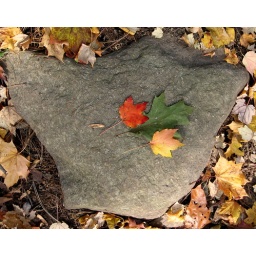
Leaves on a rock in a forest clearing. Putnam County, Carmel,NY 11-04-08